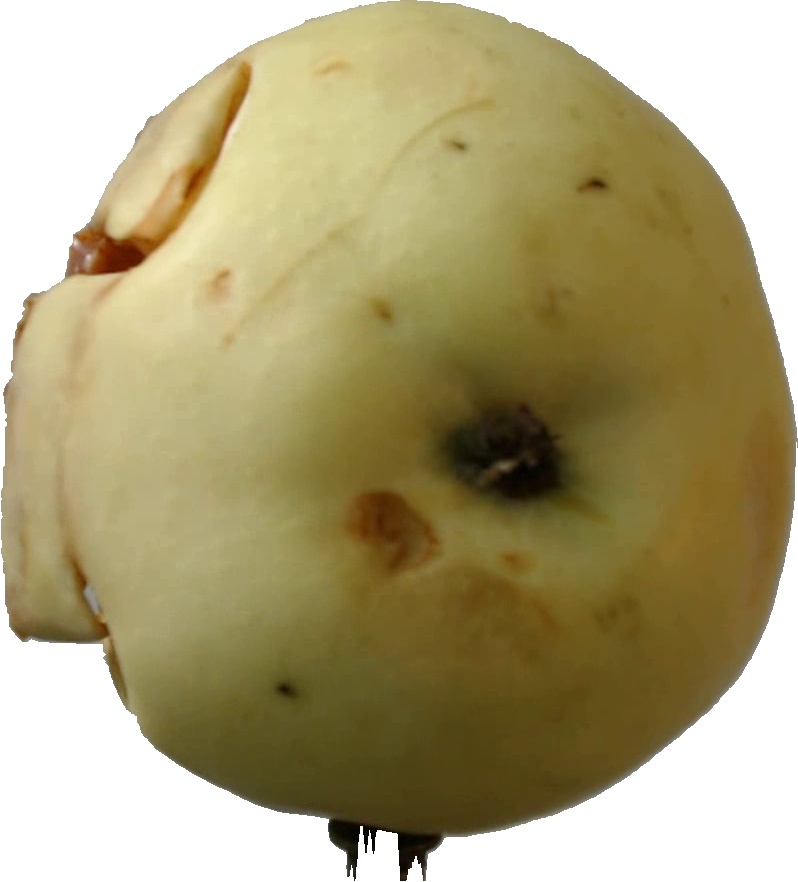
Label: apple_hit_1